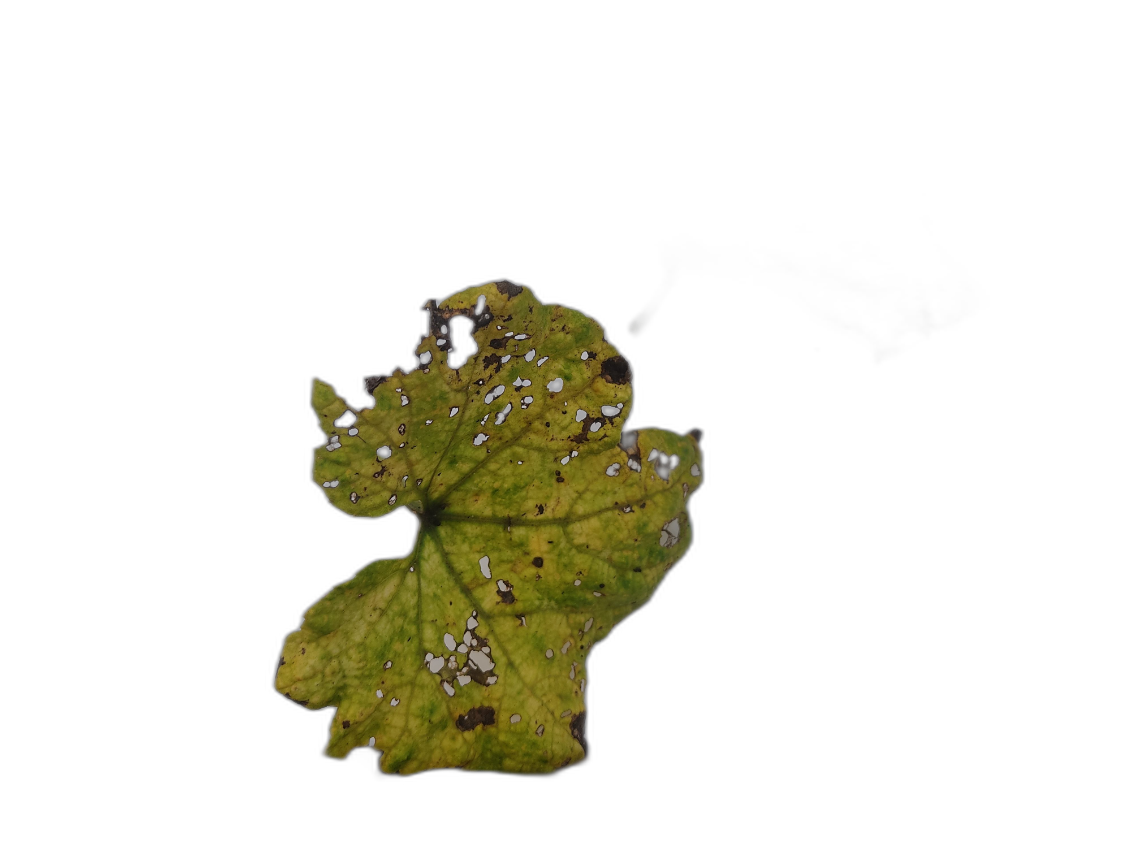
Crop: Zucchini
Label: Dry_Leaf